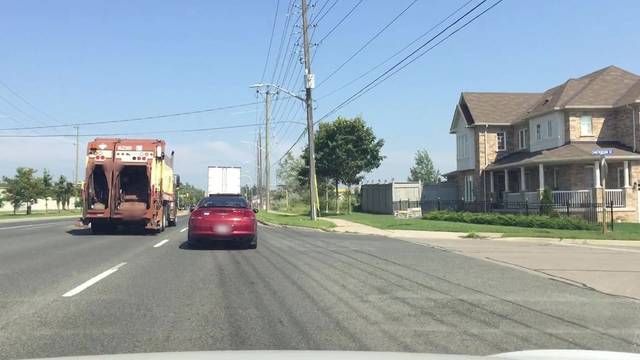
Region: Canada
Coordinates: 43.921, -78.931